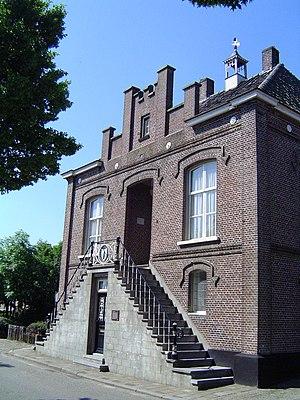
Escharen est une localité de la commune néerlandaise de Grave dans le nord-est de la province de Brabant-Septentrional. Le nom populaire est Esteren. Le 1ᵉʳ janvier 2007, Escharen compte 1 139 habitants.